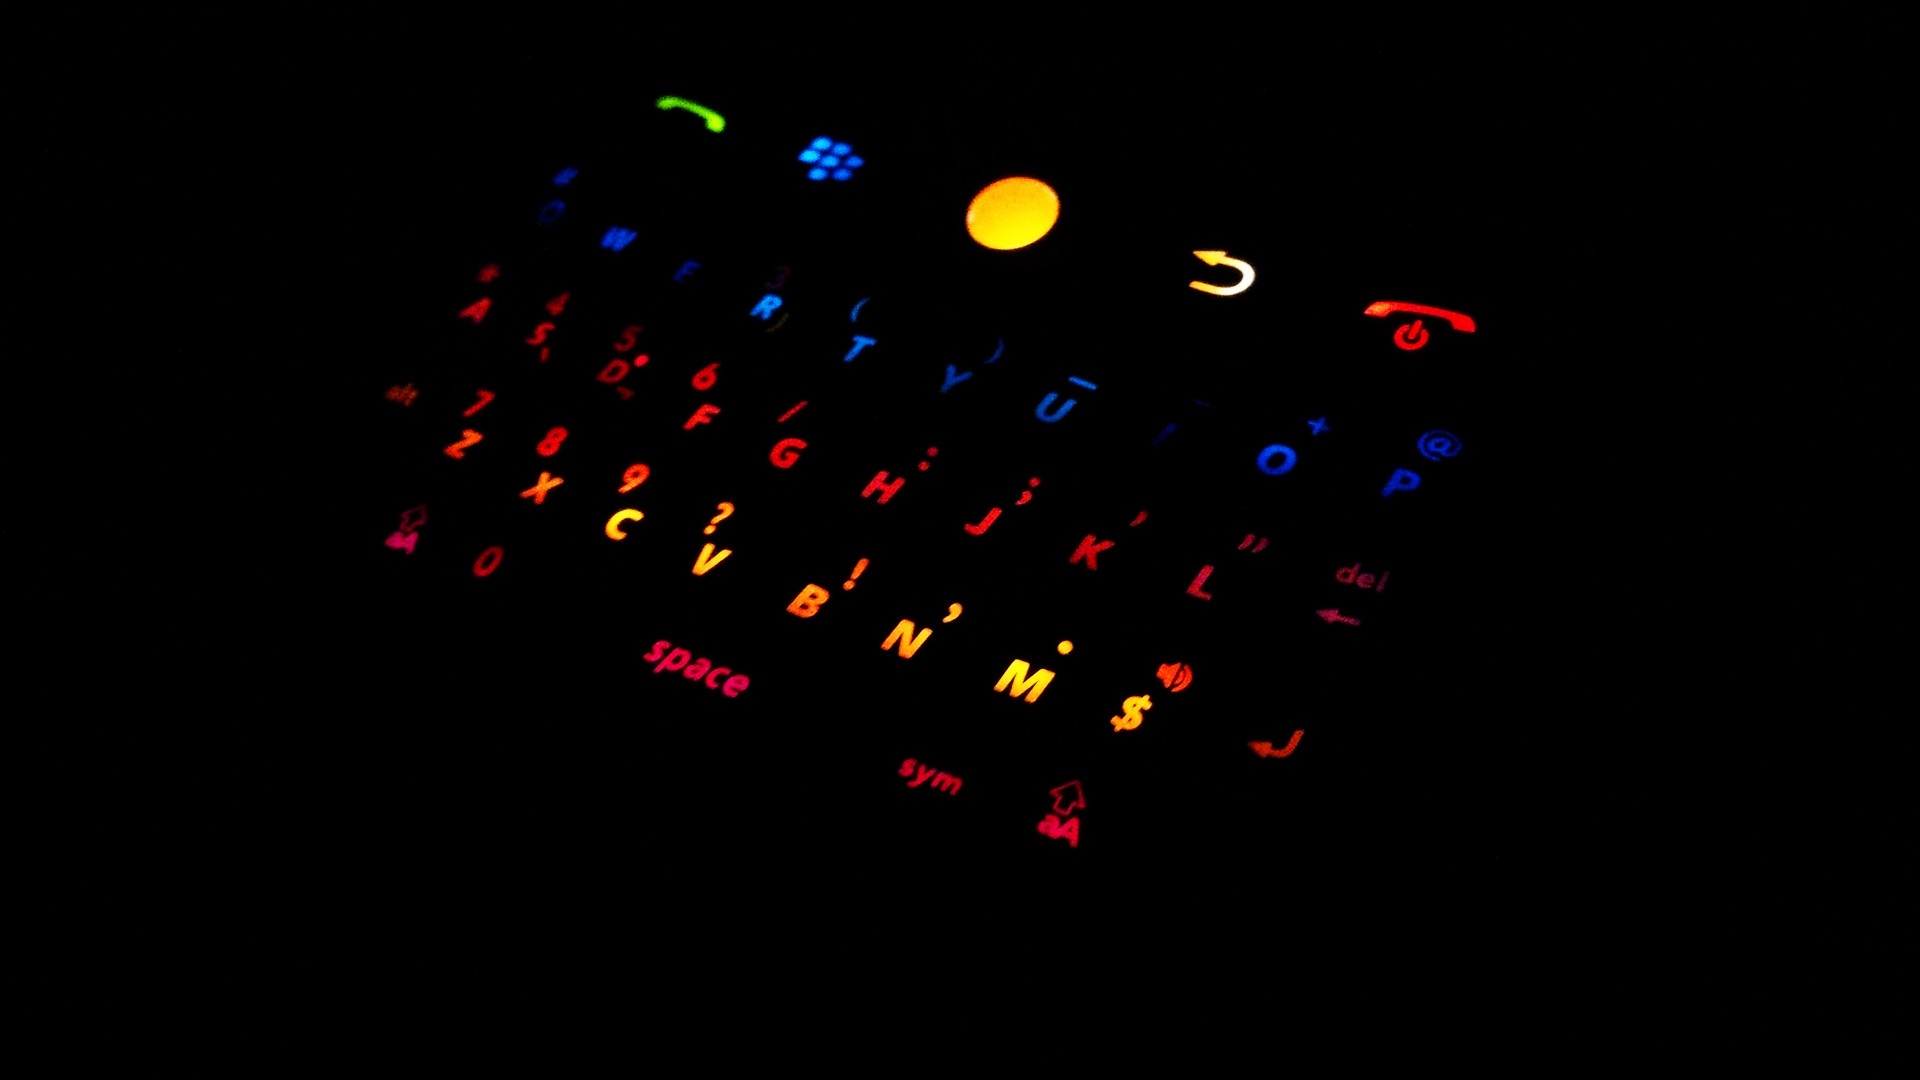
smartphone, light, keyboard, number, line, phone, colourful, darkness, blackberry, circle, font, diy, trackball, shape, computer wallpaper